Tucker XP-57

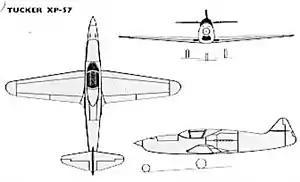

Tucker XP-57 was the designation of a lightweight fighter which was proposed to the United States Army Air Corps (USAAC) in 1940. Nicknamed the "Peashooter", it was developed by the Tucker Aviation Corporation under Preston Tucker, who later became famous for the Tucker '48 Sedan.